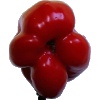
Label: Pepper Red 1